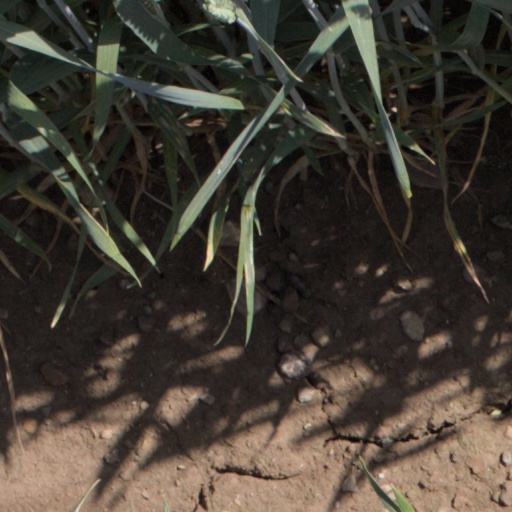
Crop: wheat